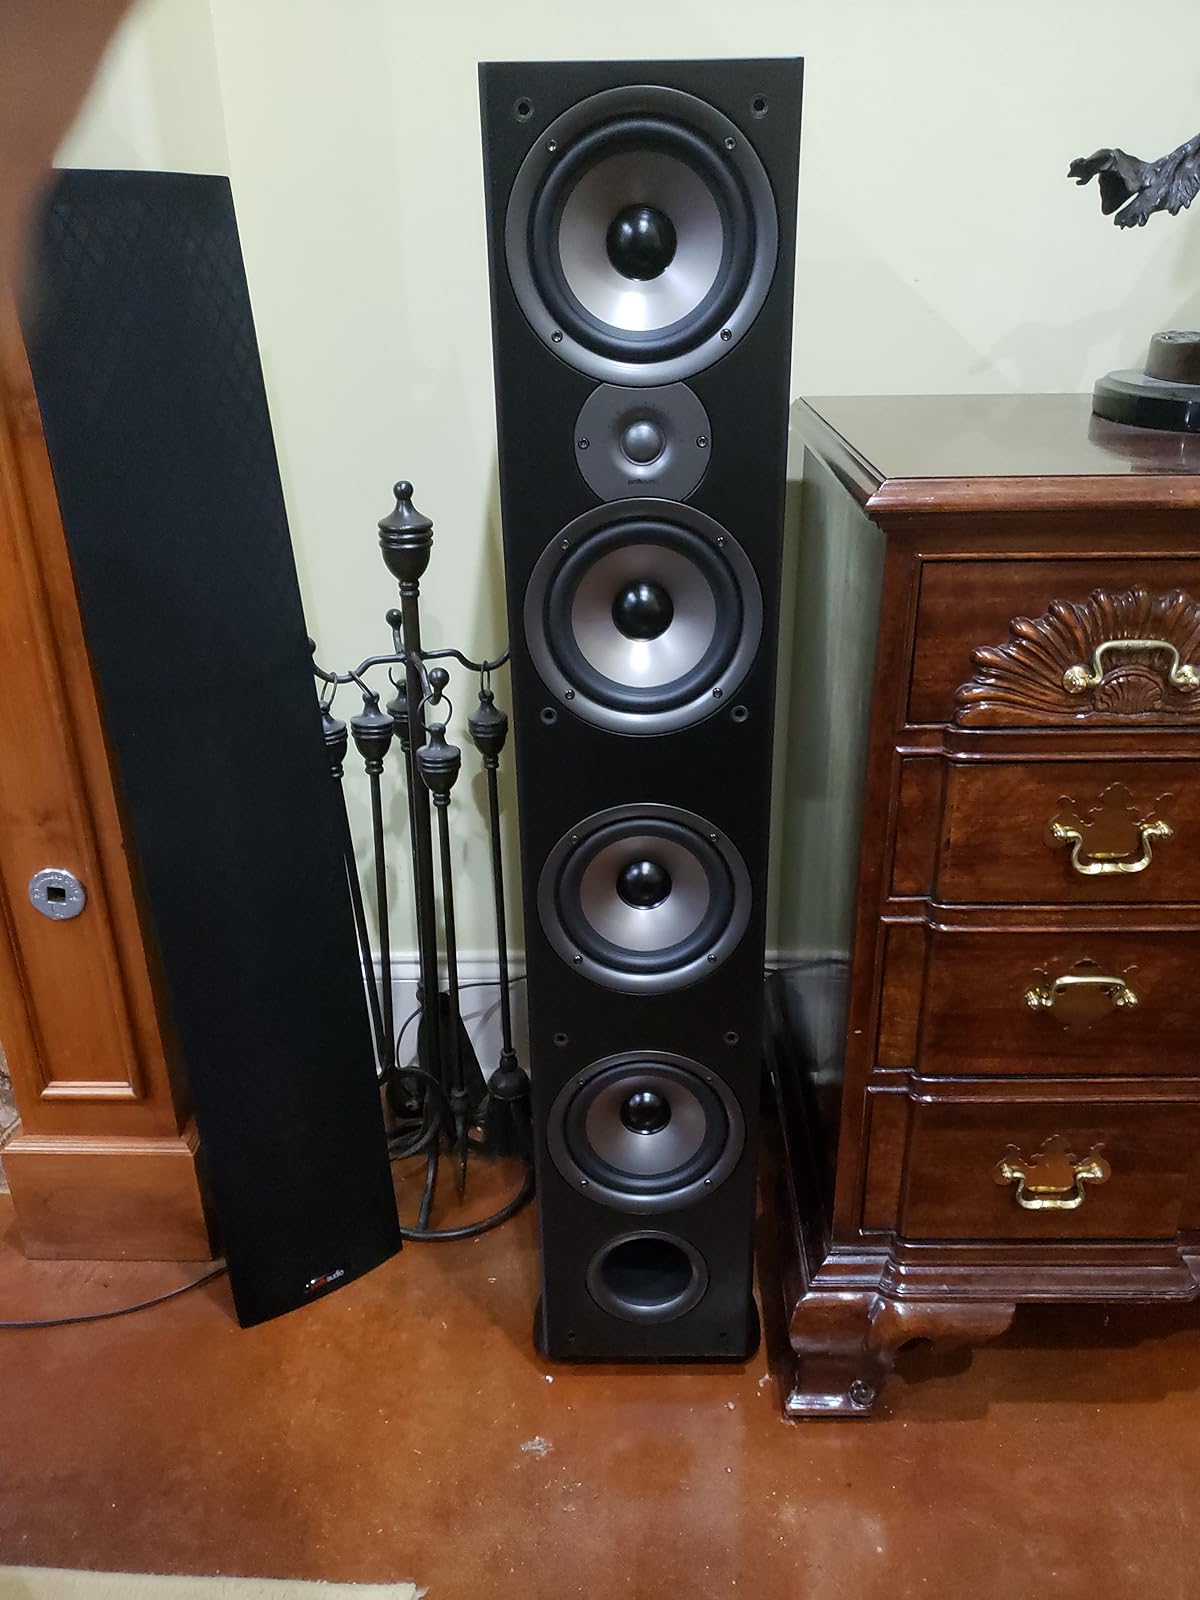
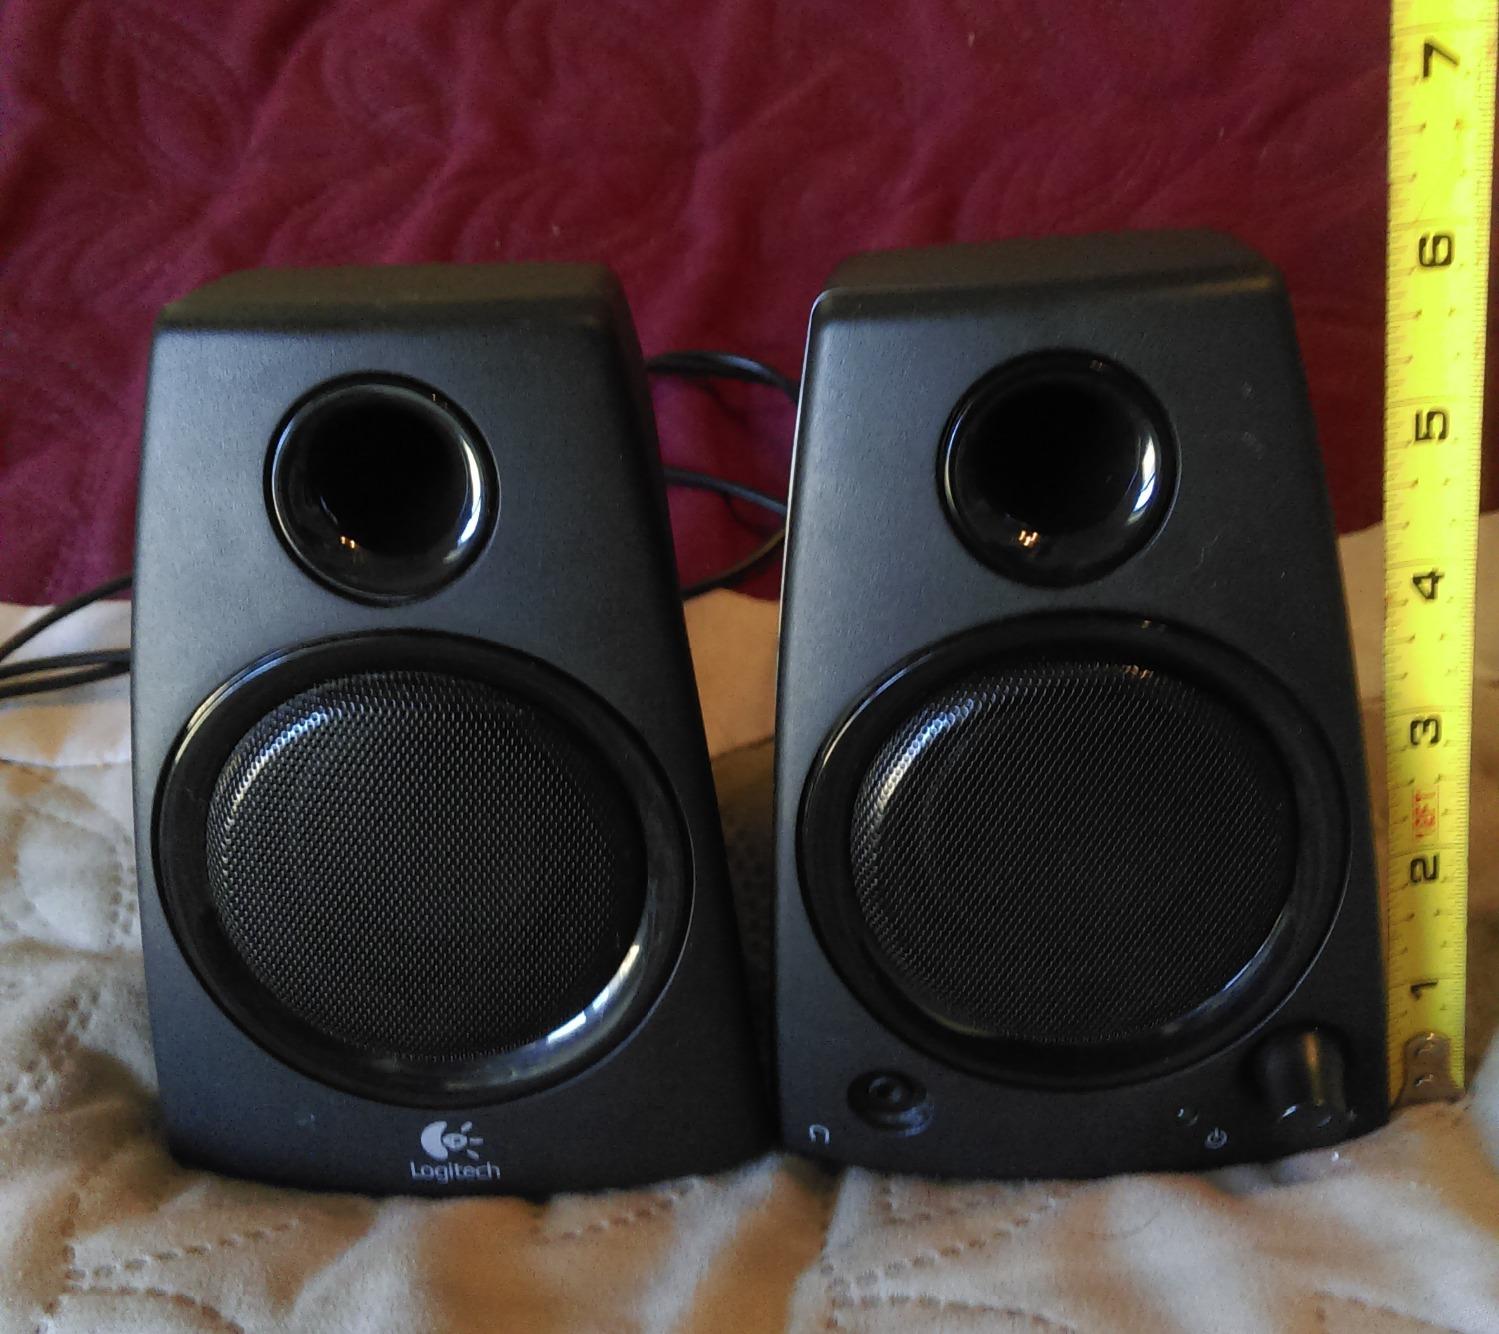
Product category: speaker
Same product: no